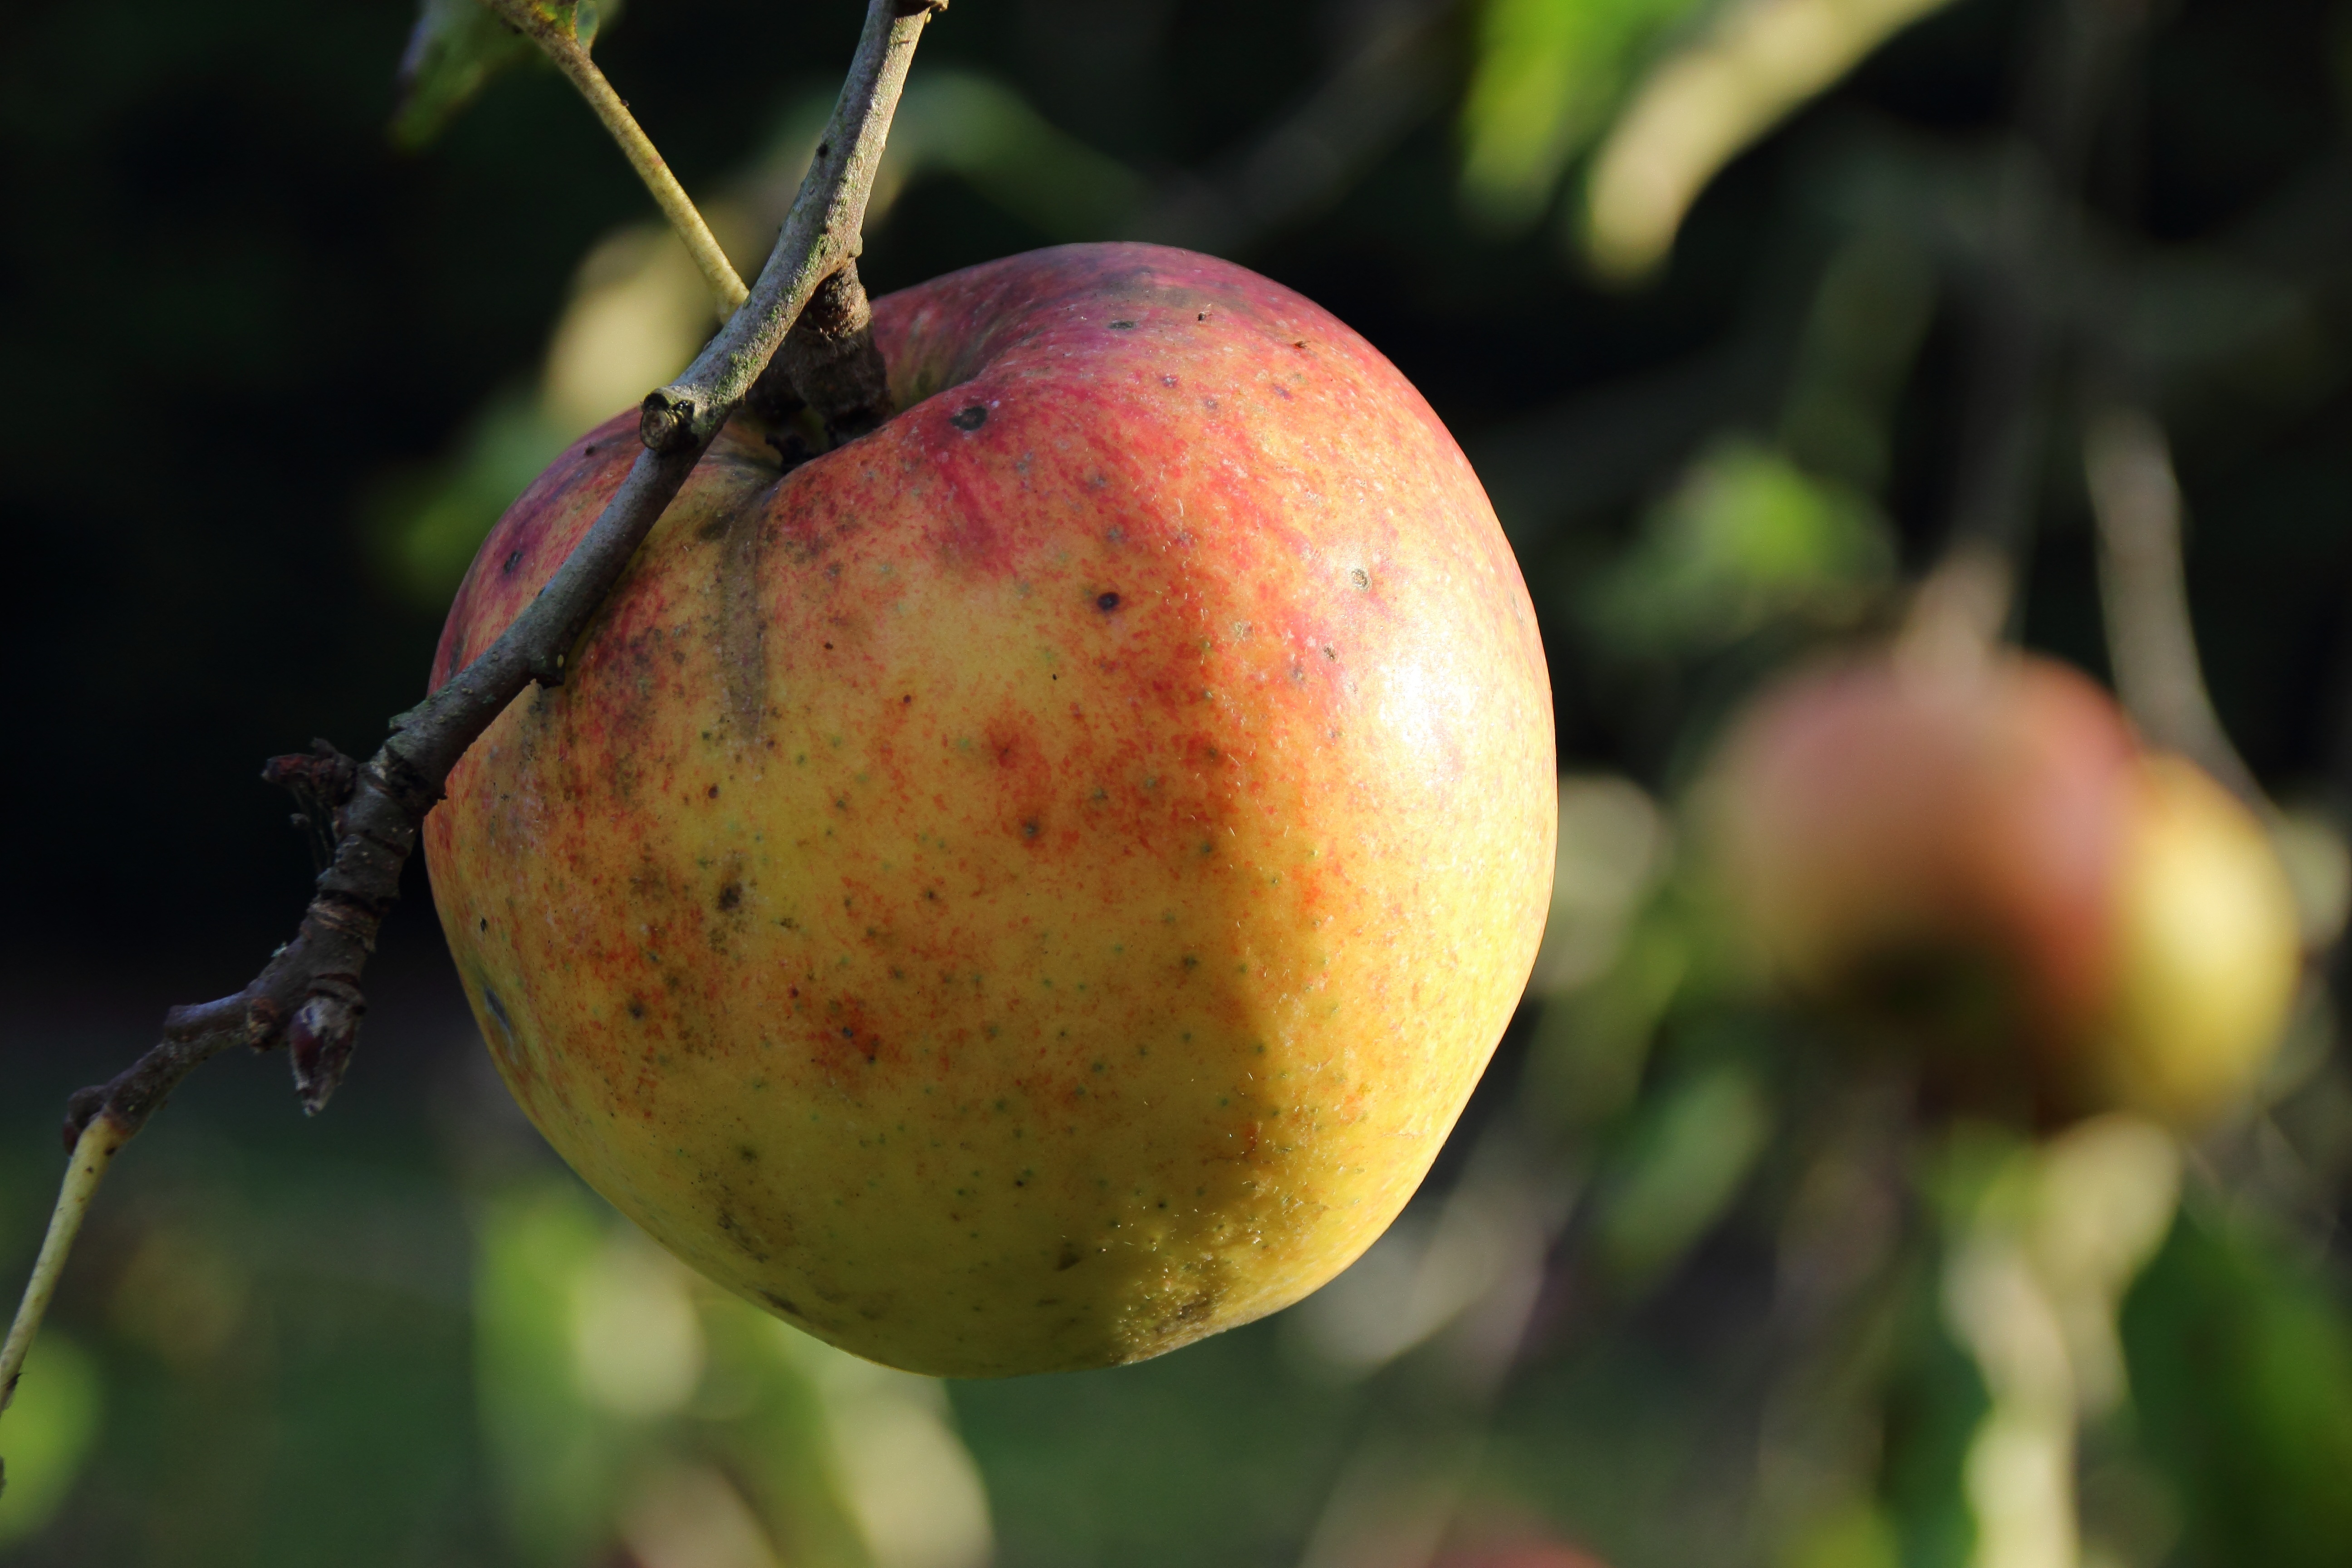
apple, tree, nature, branch, plant, fruit, flower, summer, food, golden, harvest, produce, grow, healthy, flora, leaves, macro photography, bio, mature, flowering plant, rose family, land plant